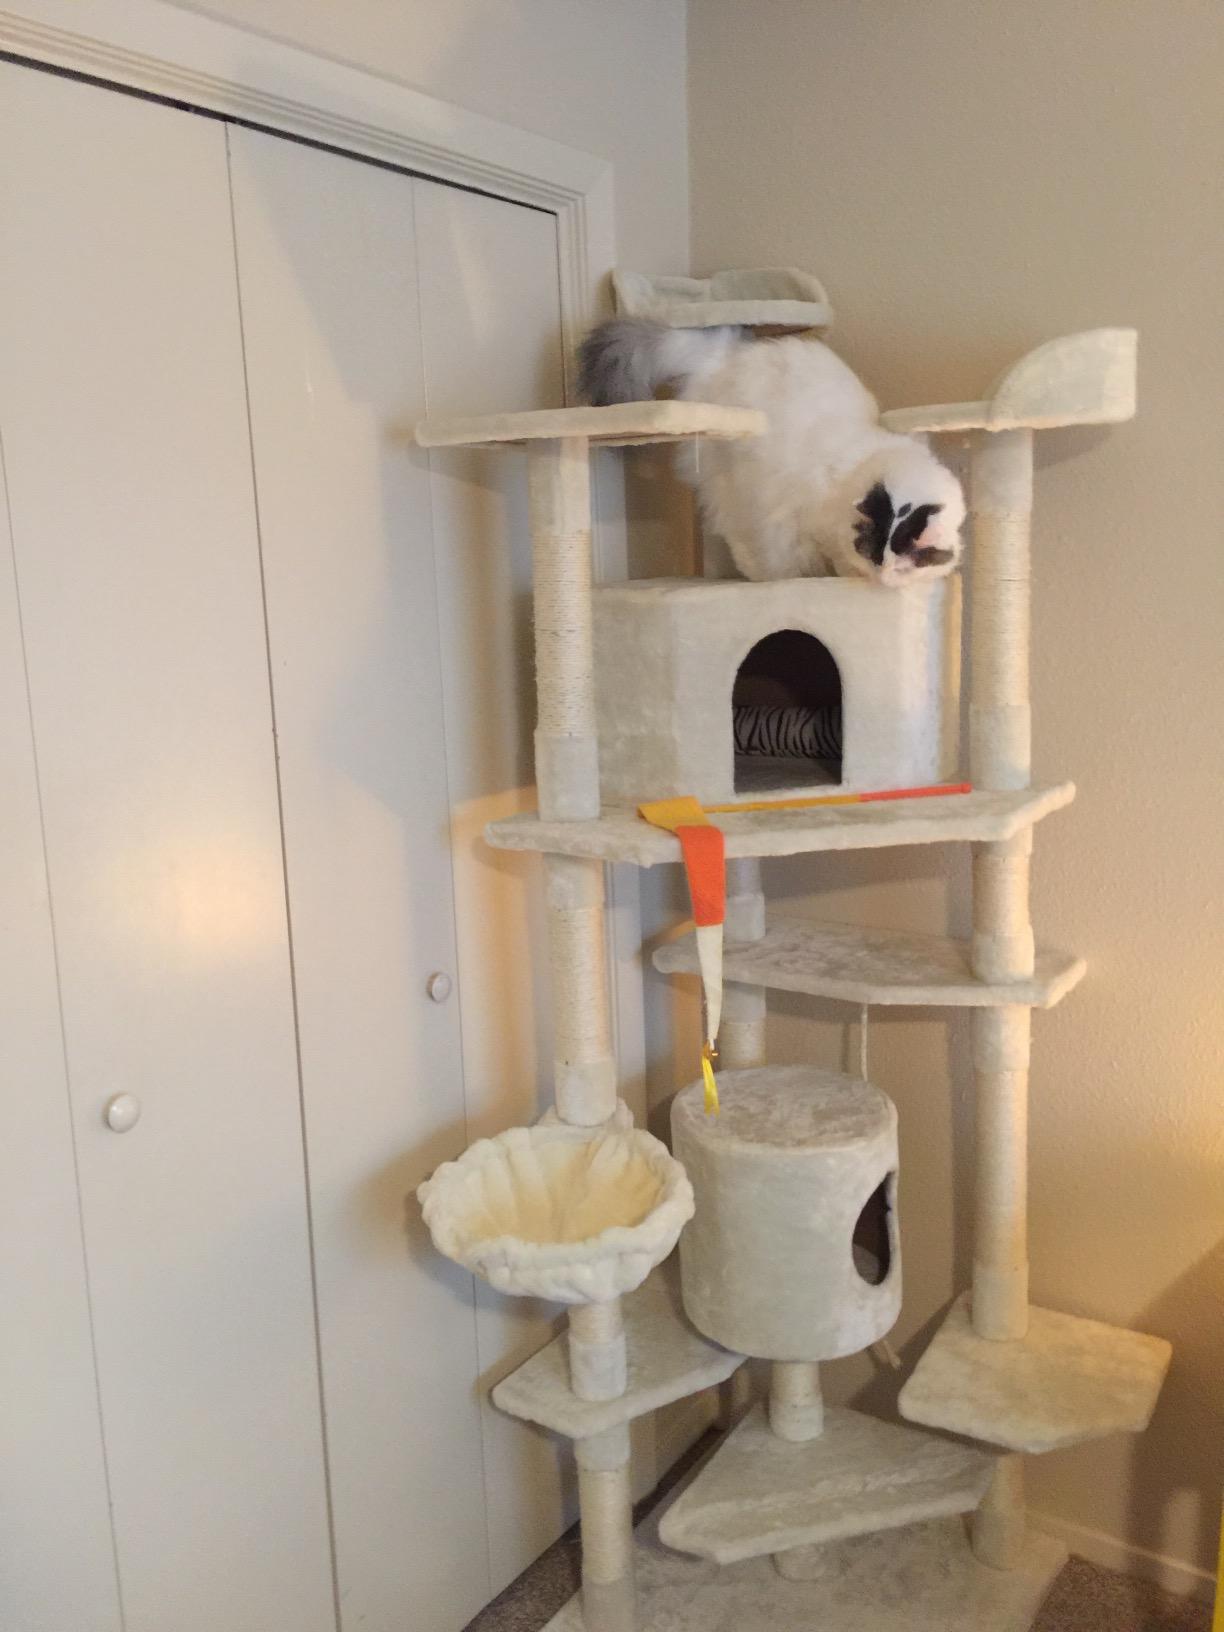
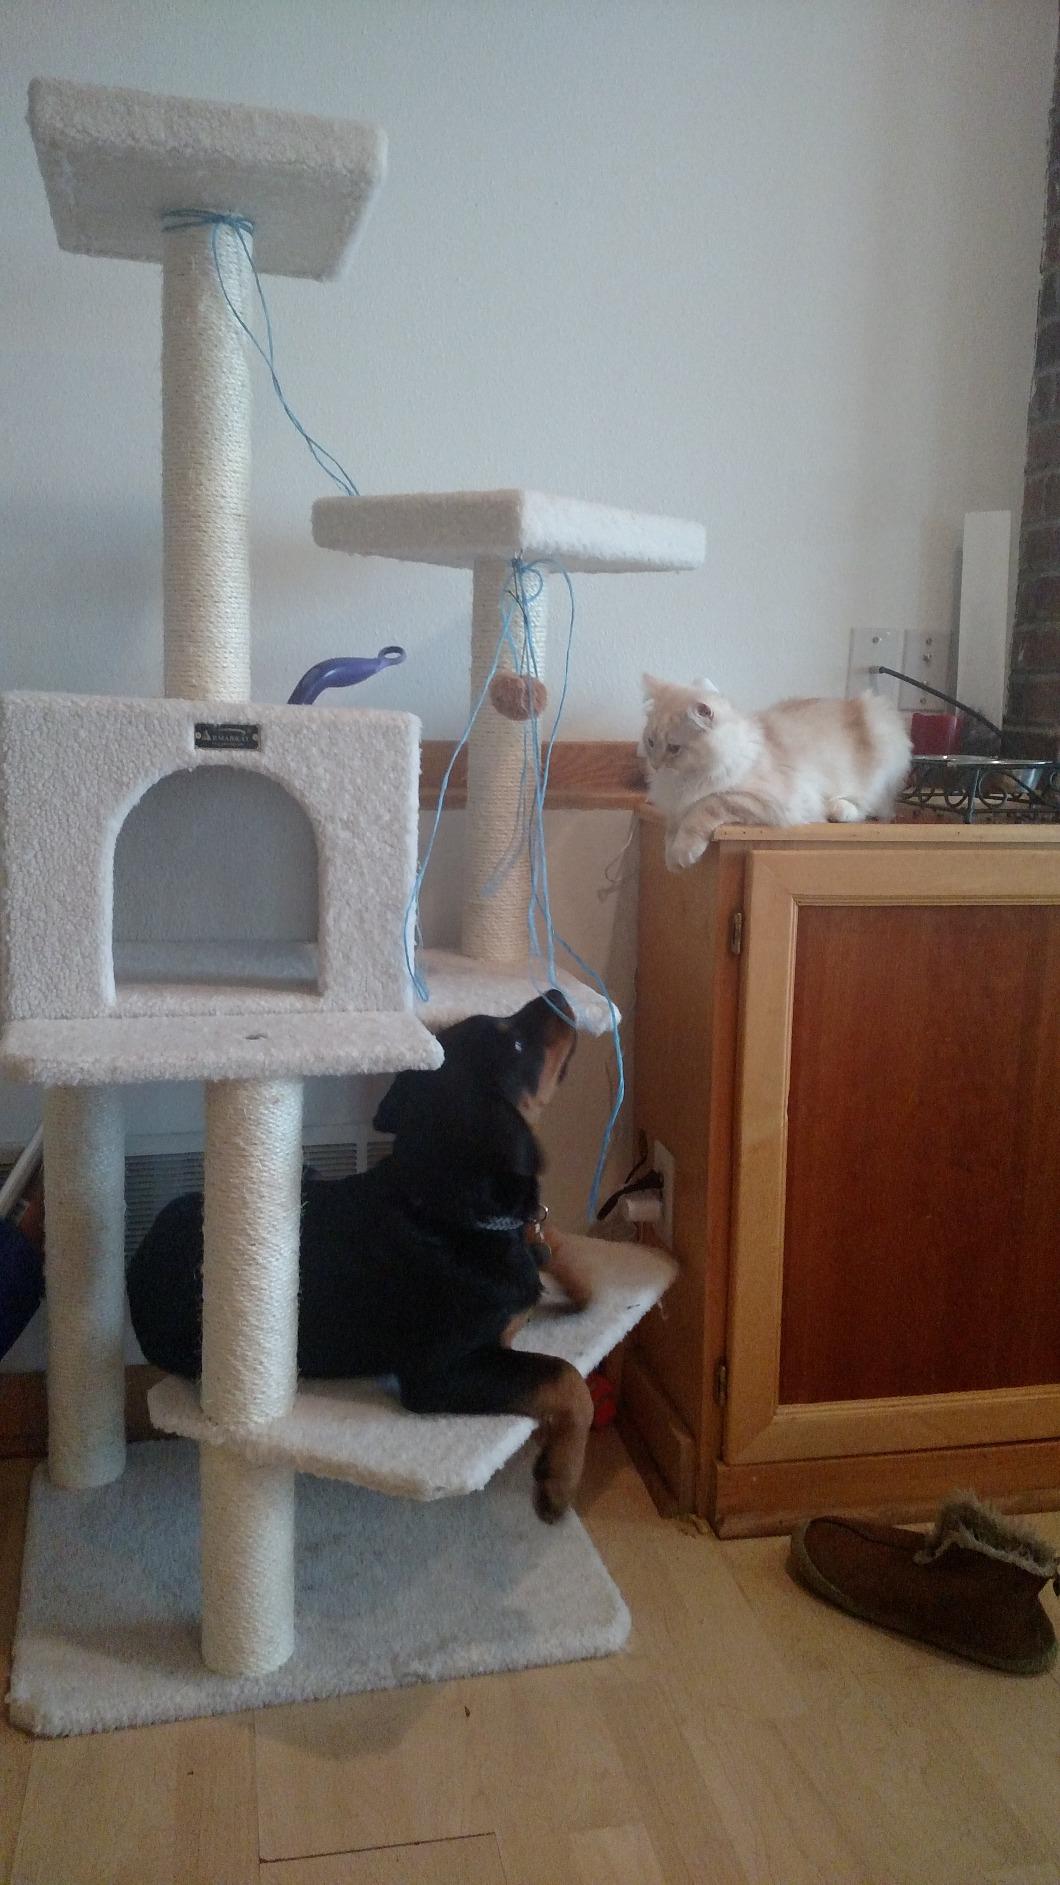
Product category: items_cat tree
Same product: no